Shrimp (film)

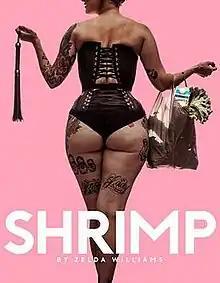
Film poster

Shrimp is a 2018 short comedy-drama film written and directed by Zelda Williams. It stars Conor Leslie, Paulina Singer, and Williams as dominatrices in a Los Angeles BDSM den. The title of the film is a reference to the term given to the dominatrices' male clients.